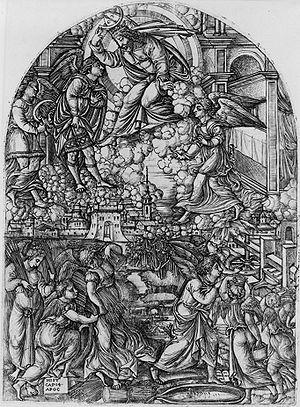
Jean Duvet, né en 1485 à Langres et mort vers 1560, est un graveur et orfèvre français.